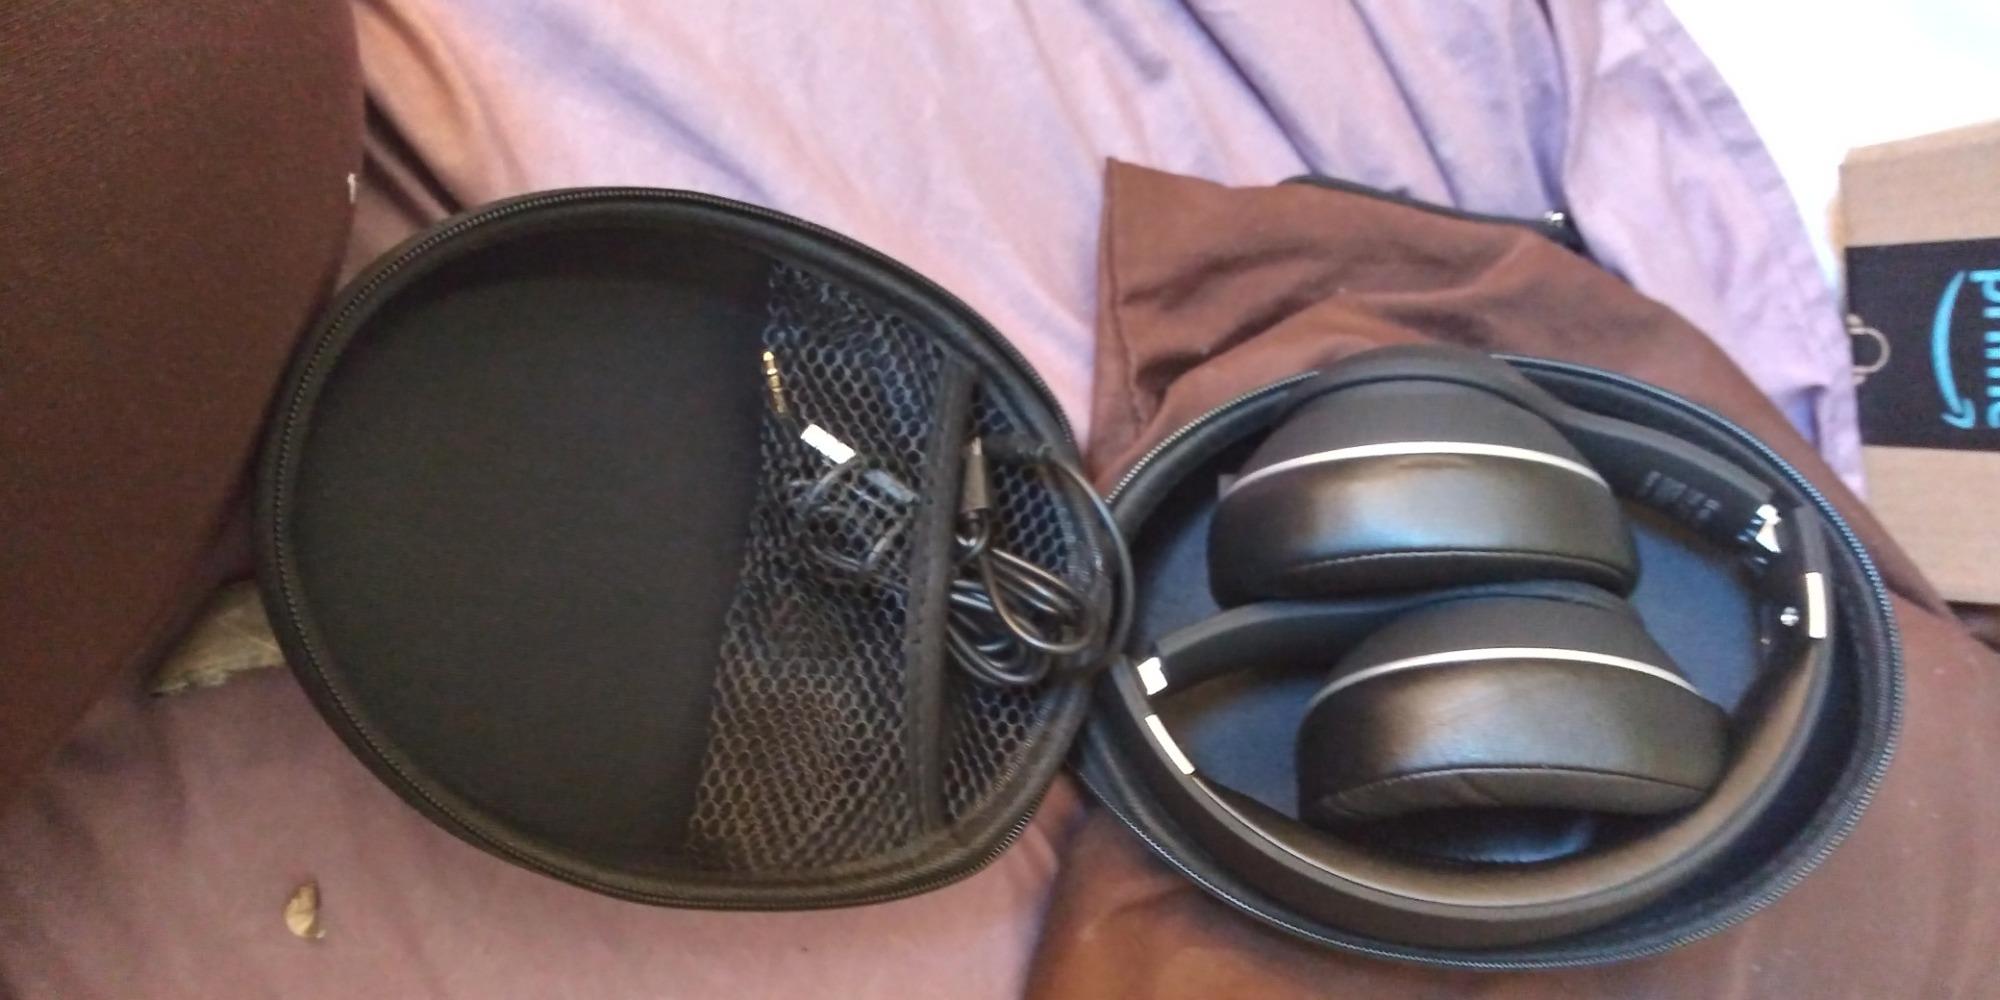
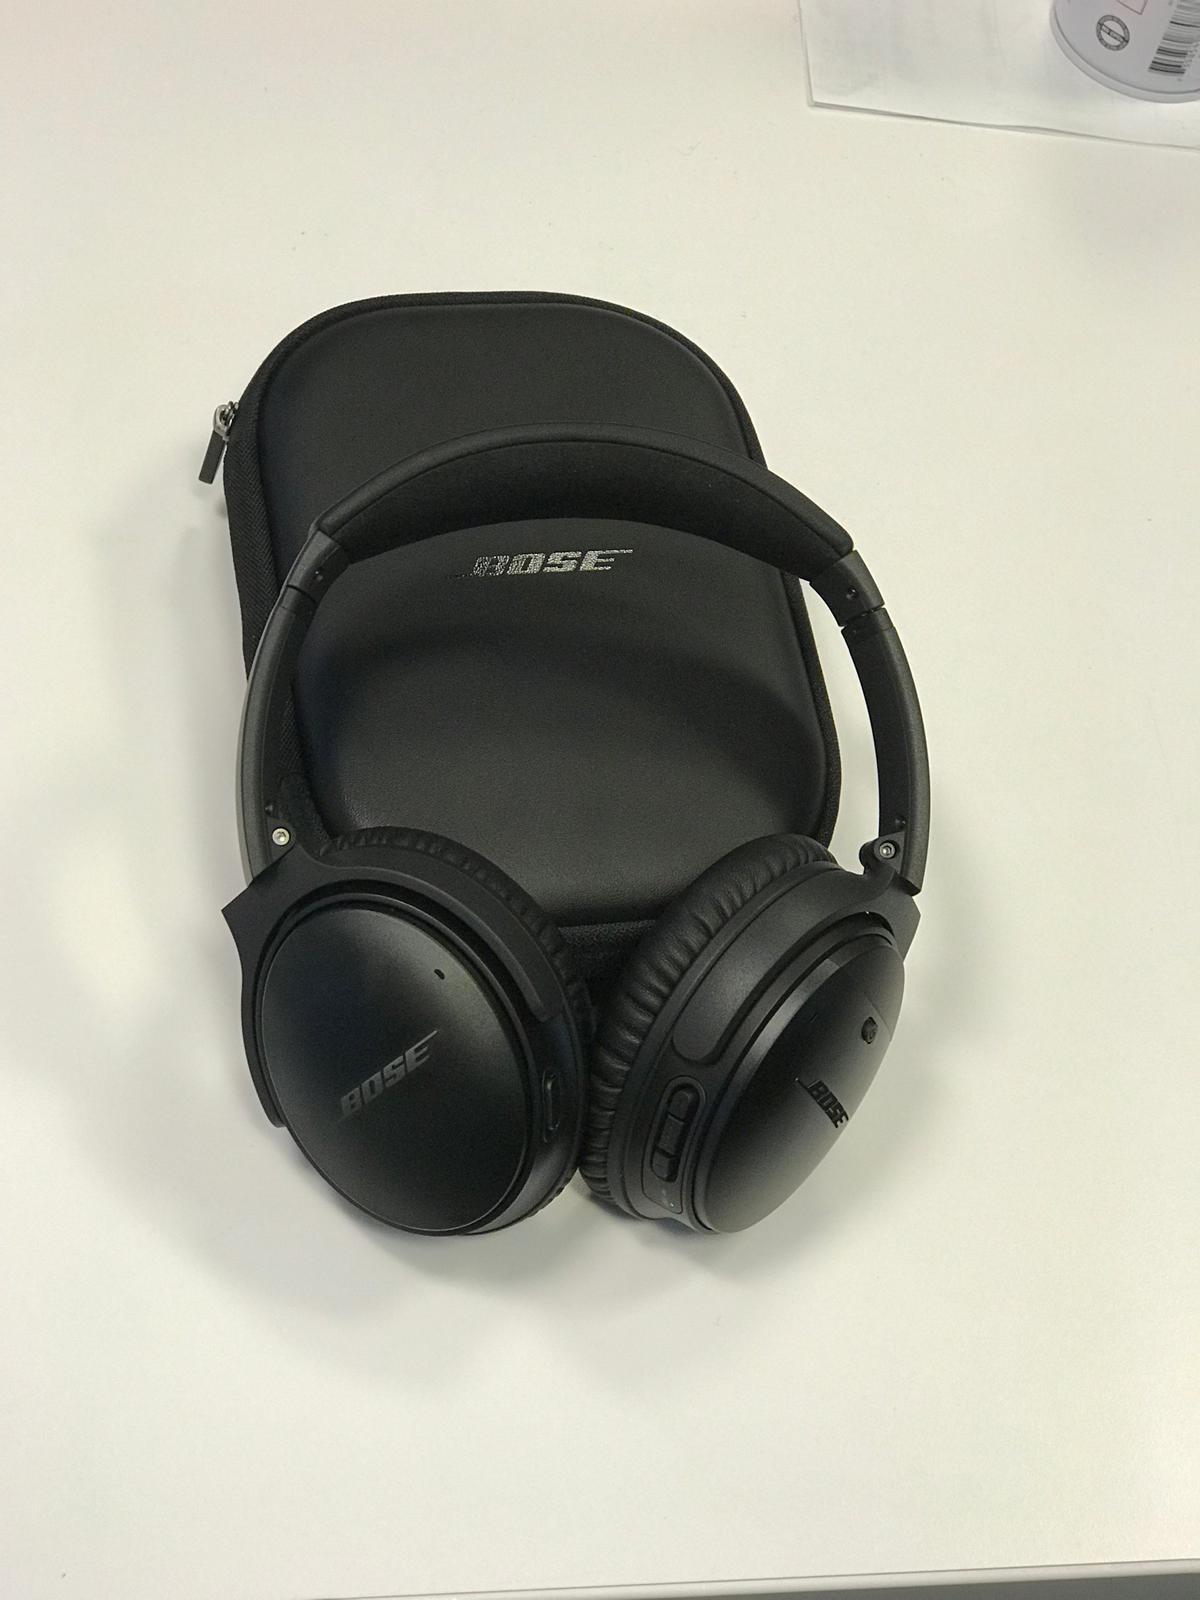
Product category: headphones
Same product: no